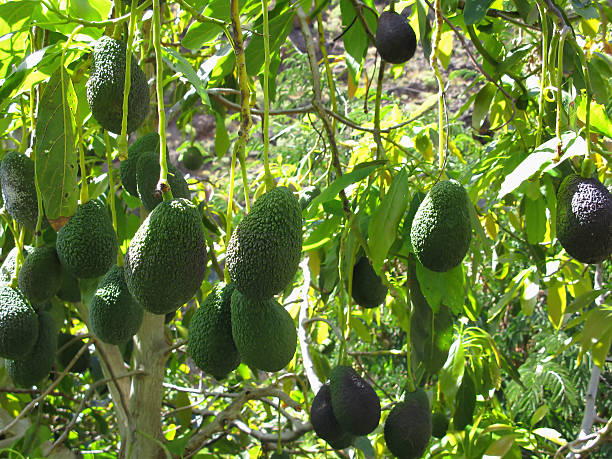
Label: Avocado